Corris Railway

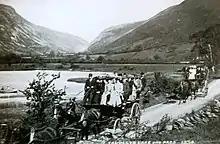
Horse-drawn charabancs owned by the Corris Railway pass Tal-y-llyn Lake on the "Grand Tour"

The railway developed a network of horse-hauled road services, including providing a link between Corris station and Abergynolwyn station on the Talyllyn Railway. This was promoted as part of a circular "Grand Tour" which took in the two narrow gauge railways and the Cambrian service between Tywyn and Machynlleth.